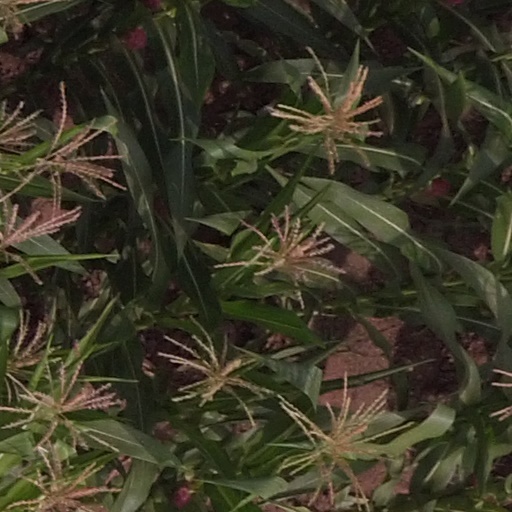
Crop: maize; corn